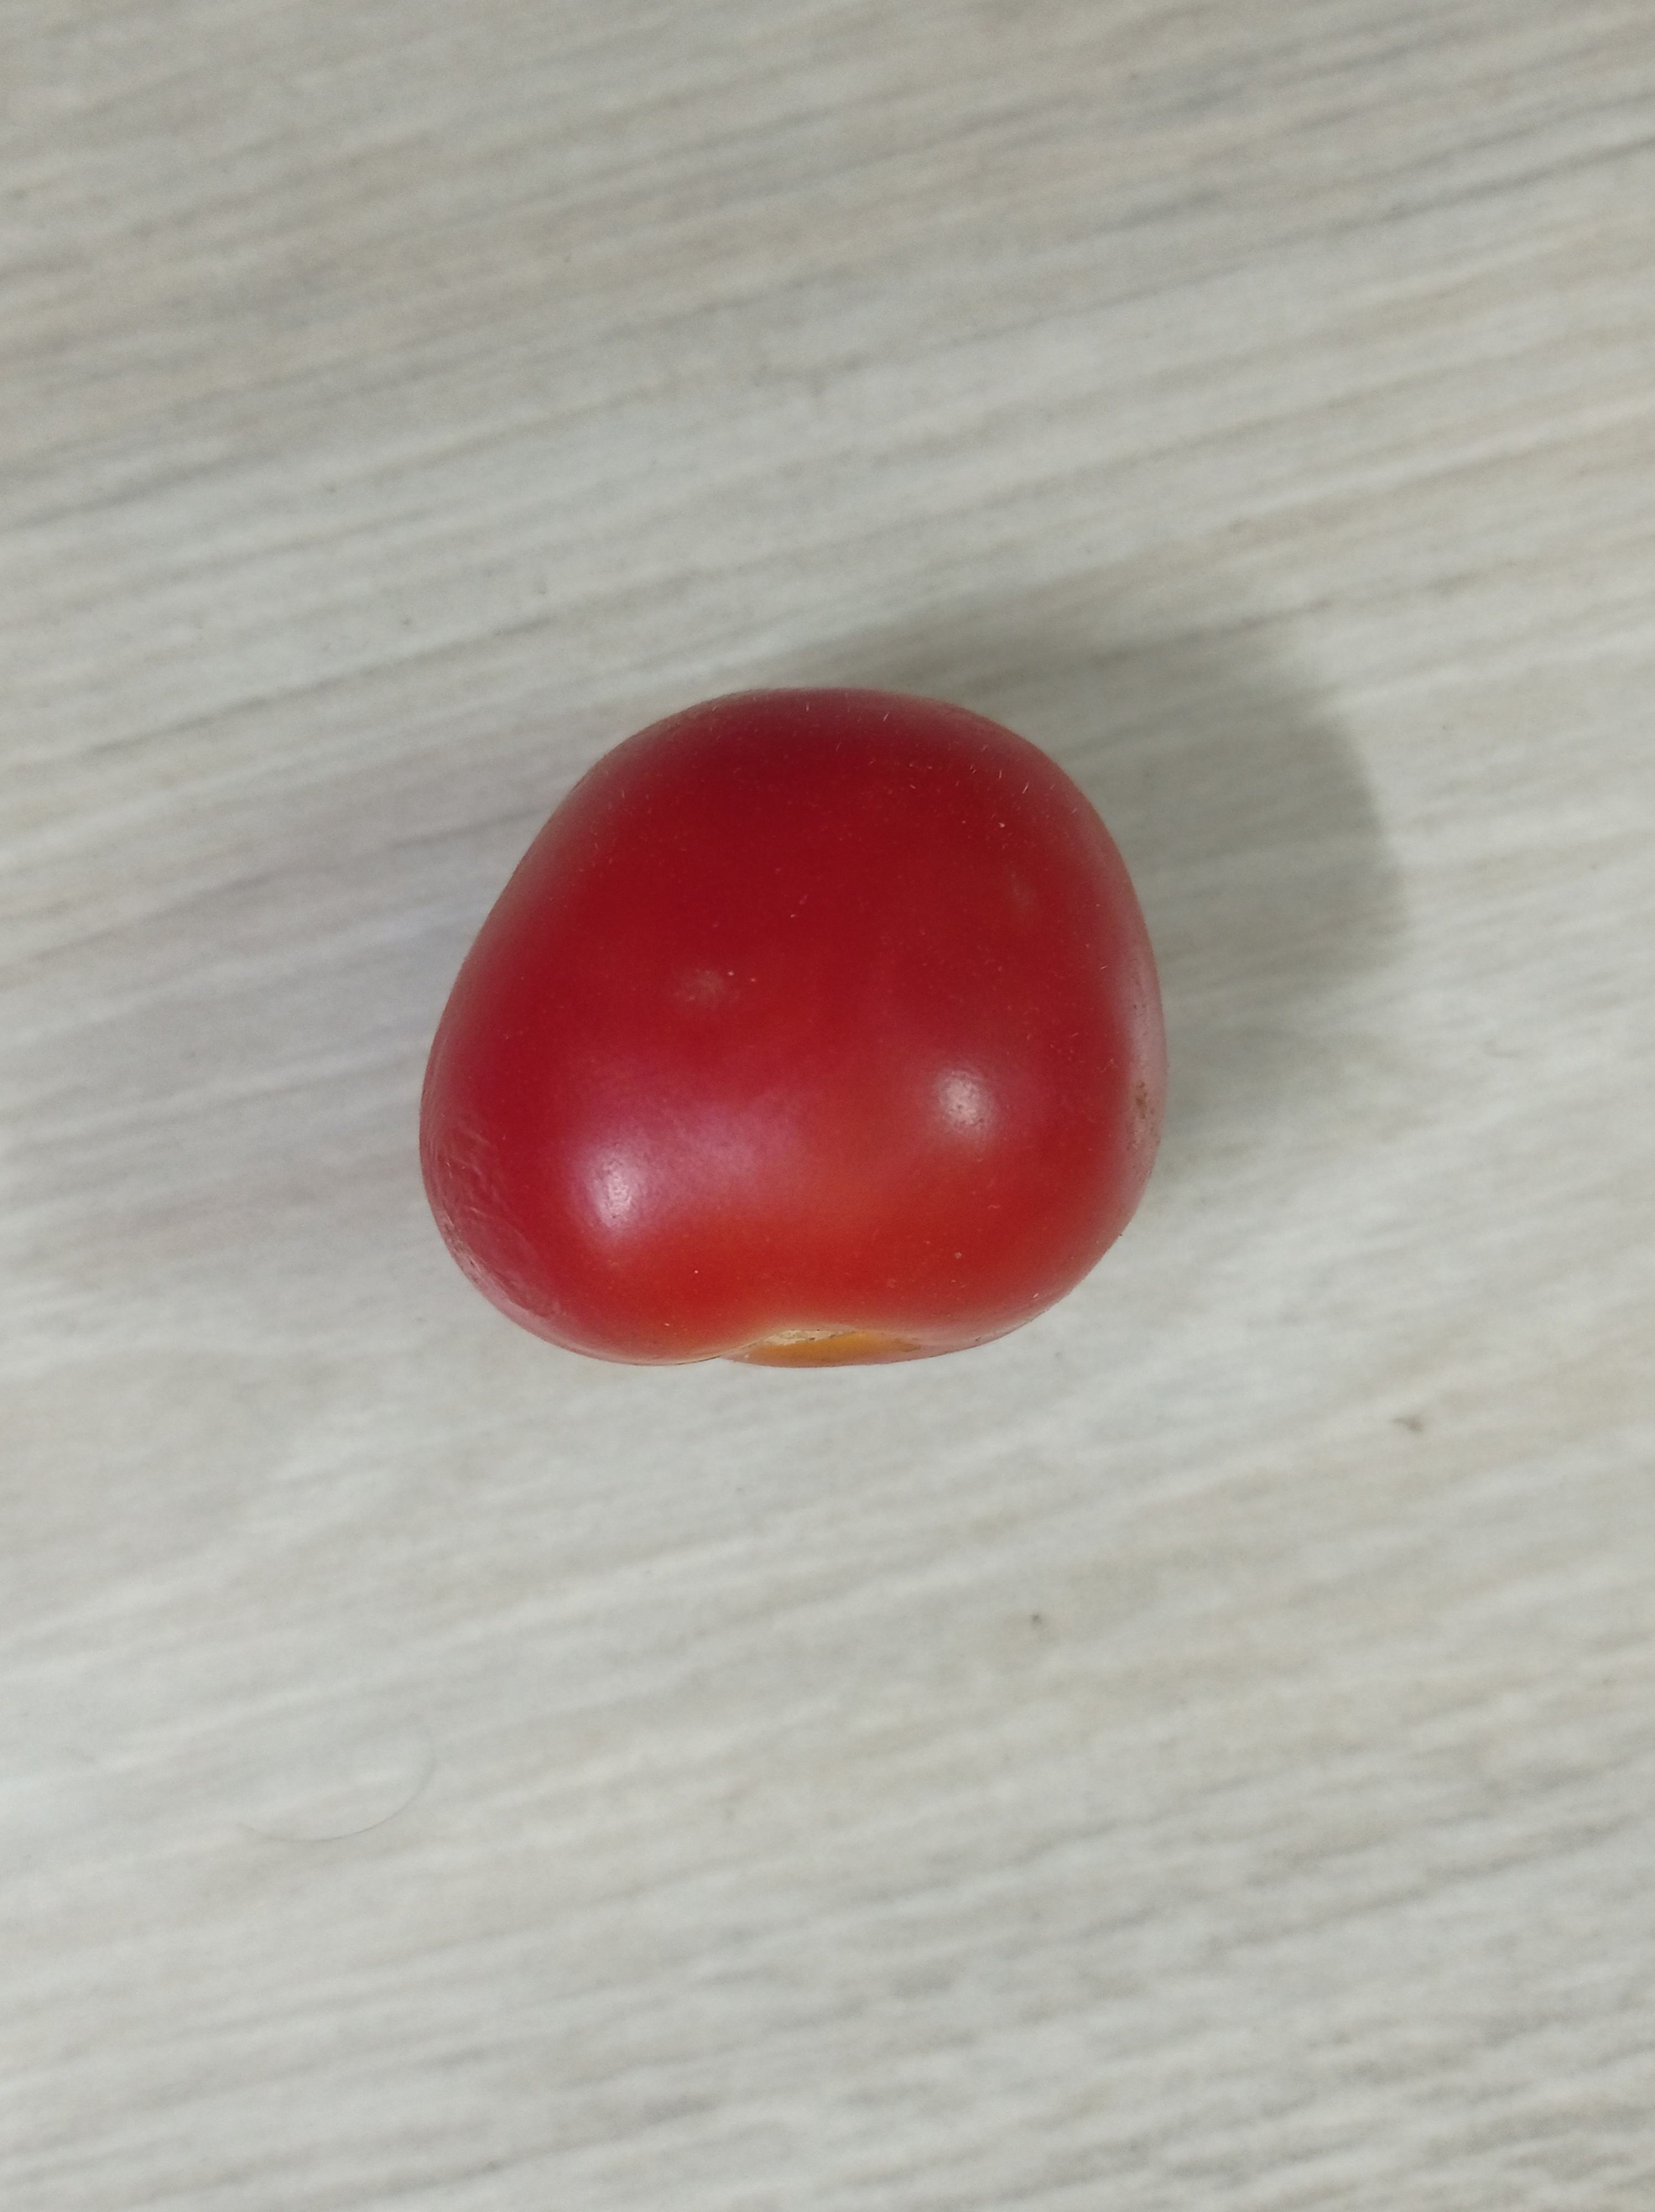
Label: Fresh